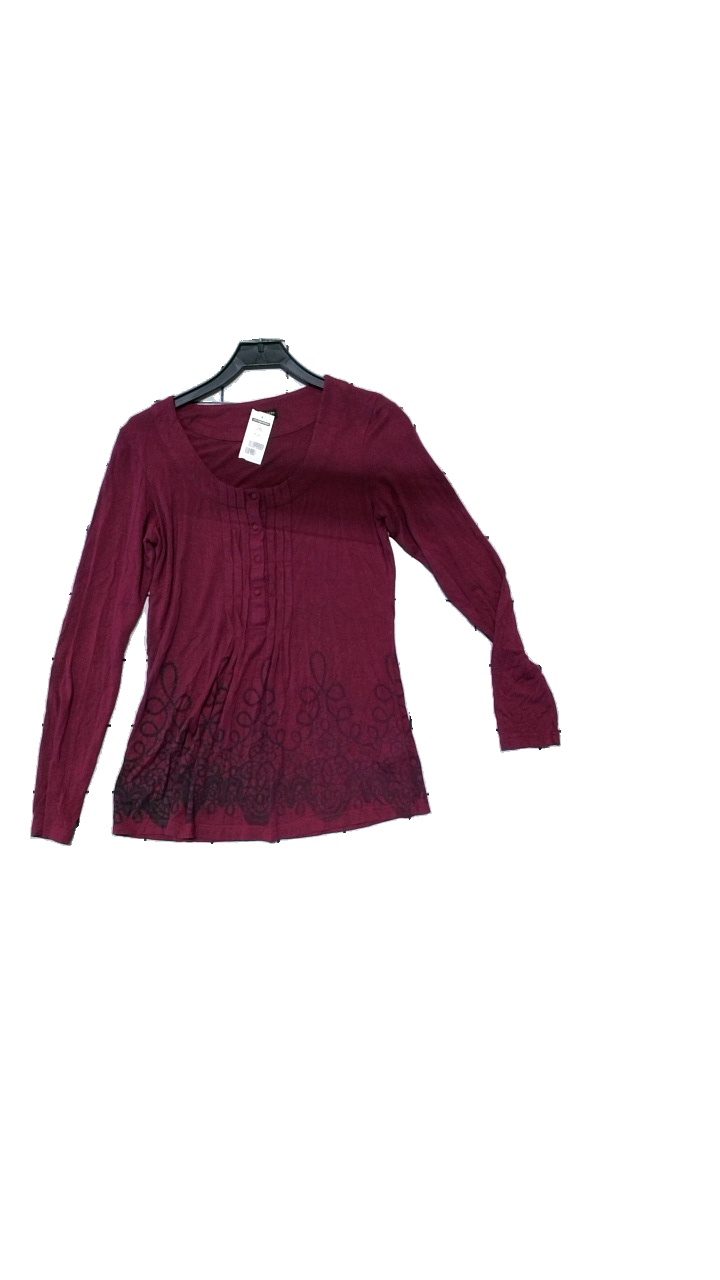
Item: Top (Ladies)
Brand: Peppercorn
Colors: Purple
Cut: Regular, C-collar
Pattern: Geometric print
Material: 97% viscose, 3% elastane
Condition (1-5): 4
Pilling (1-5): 3
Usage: Reuse
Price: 50-100